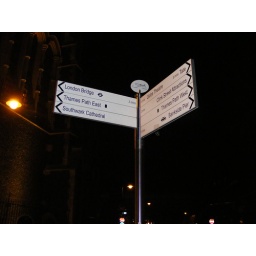
street signs in London Bridge